The Holocaust in German-occupied Serbia

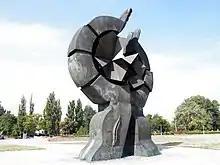
A monument commemorating the victims of the Sajmište concentration camp

The second genocidal activity, between December 1941 and May 1942, involved the incarceration of the women and children at the Semlin, or Sajmište concentration camp and their gassing in a mobile gas van called a Sauerwagen. The German concentration camp, in the old fairgrounds or Staro Sajmište, near Zemun was established across the Sava river from Belgrade, on the territory of the Independent State of Croatia, to process and eliminate the captured Jews, Serbs, Roma, and others.